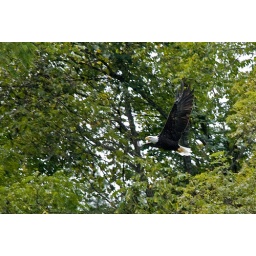
This a shot of a wild Bald Eagle we saw while canoeing down the white river in Arkansas.